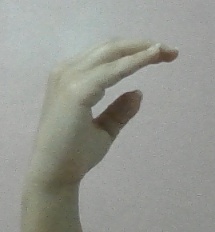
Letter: jeem